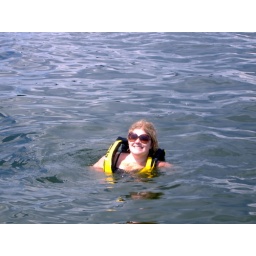
Being in lake water is good for the soul.